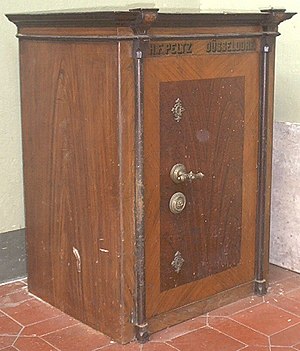
Pengeskab
Et pengeskab fra omkring år 1900
Et pengeskab er et skab som er beregnet til opbevaring af værdigenstande.